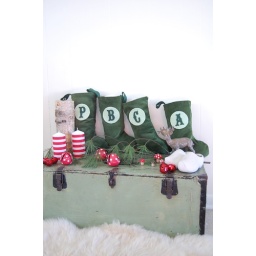
yuletide decor in the little red house